Ghor Province

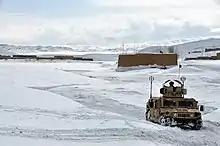
Ghor province under a deep winter in 2012.

Ghor occupies the end of the Hindu Kush mountains. Ghor is 2,500 meters above sea level and heavy snowfalls often block many of its rugged passes from November to April. It is also a drought-prone area in the summer.